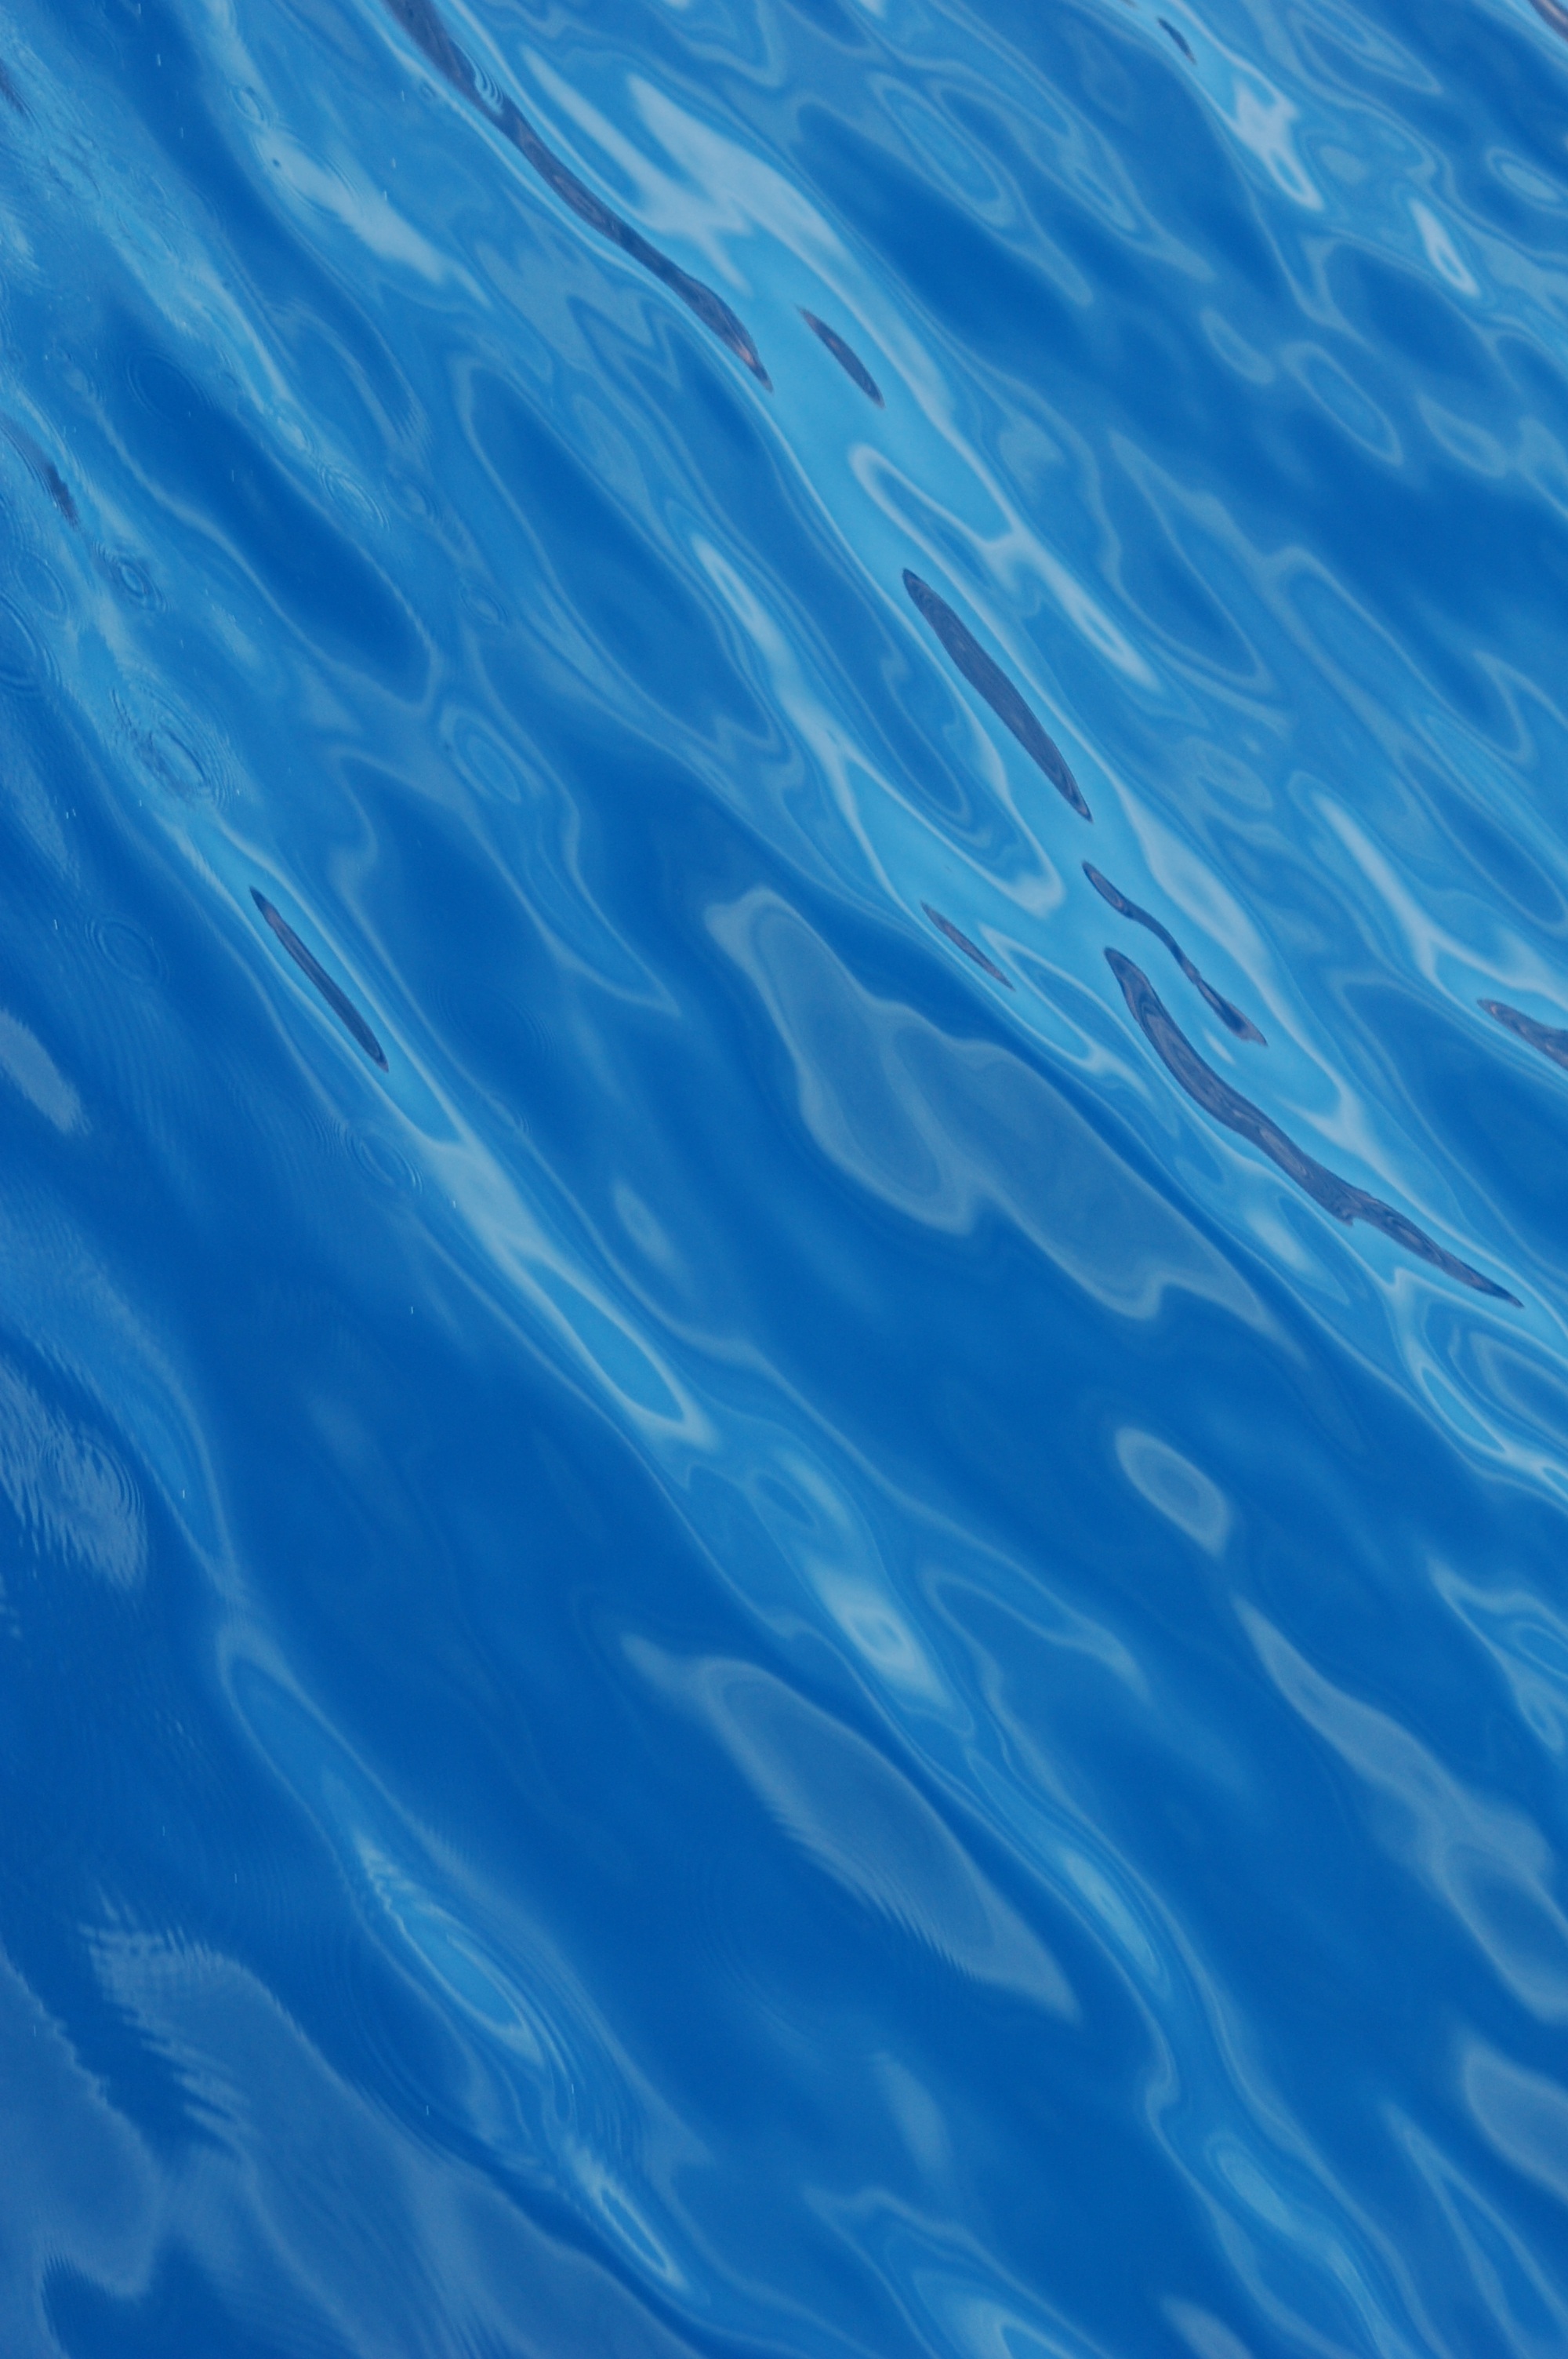
sea, water, nature, ocean, horizon, texture, wave, view, underwater, reflection, blue, tourism, the waves, wind wave